Congo (film)

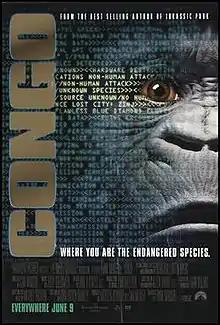
Theatrical release poster

Congo is a 1995 American science fiction action-adventure film based on the 1980 novel by Michael Crichton. It was directed by Frank Marshall and stars Laura Linney, Dylan Walsh, Ernie Hudson, Grant Heslov, Joe Don Baker and Tim Curry. Released on June 9, 1995 by Paramount Pictures, the film tells the story of an expedition team and a mountain gorilla owned by one of its members who go to the Congo jungles to find a missing expedition and the ruins of an ancient civilization where diamonds might be located while encountering the undiscovered and violent gorilla species that lurks near there. It received negative reviews, but performed better than expected at the box office.